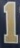
Number: 1